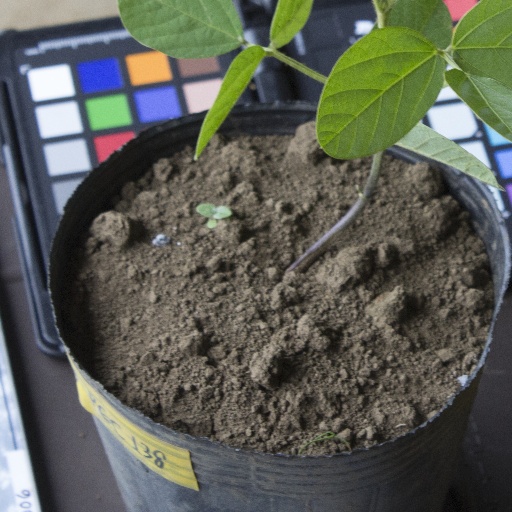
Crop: soybean